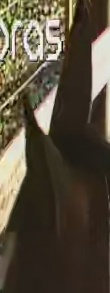
Face region: ears (position_of_ears)
Pain indicator: not_present